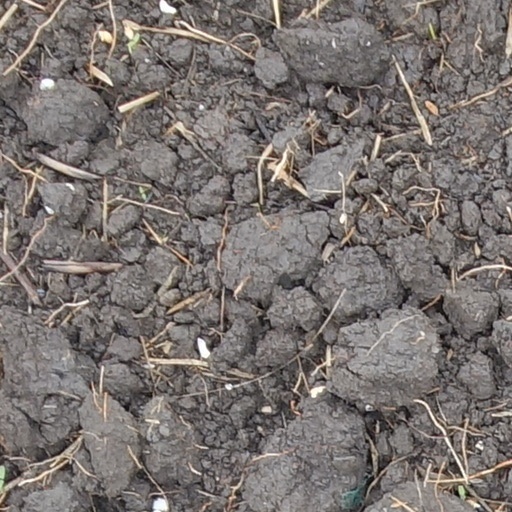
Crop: wheat